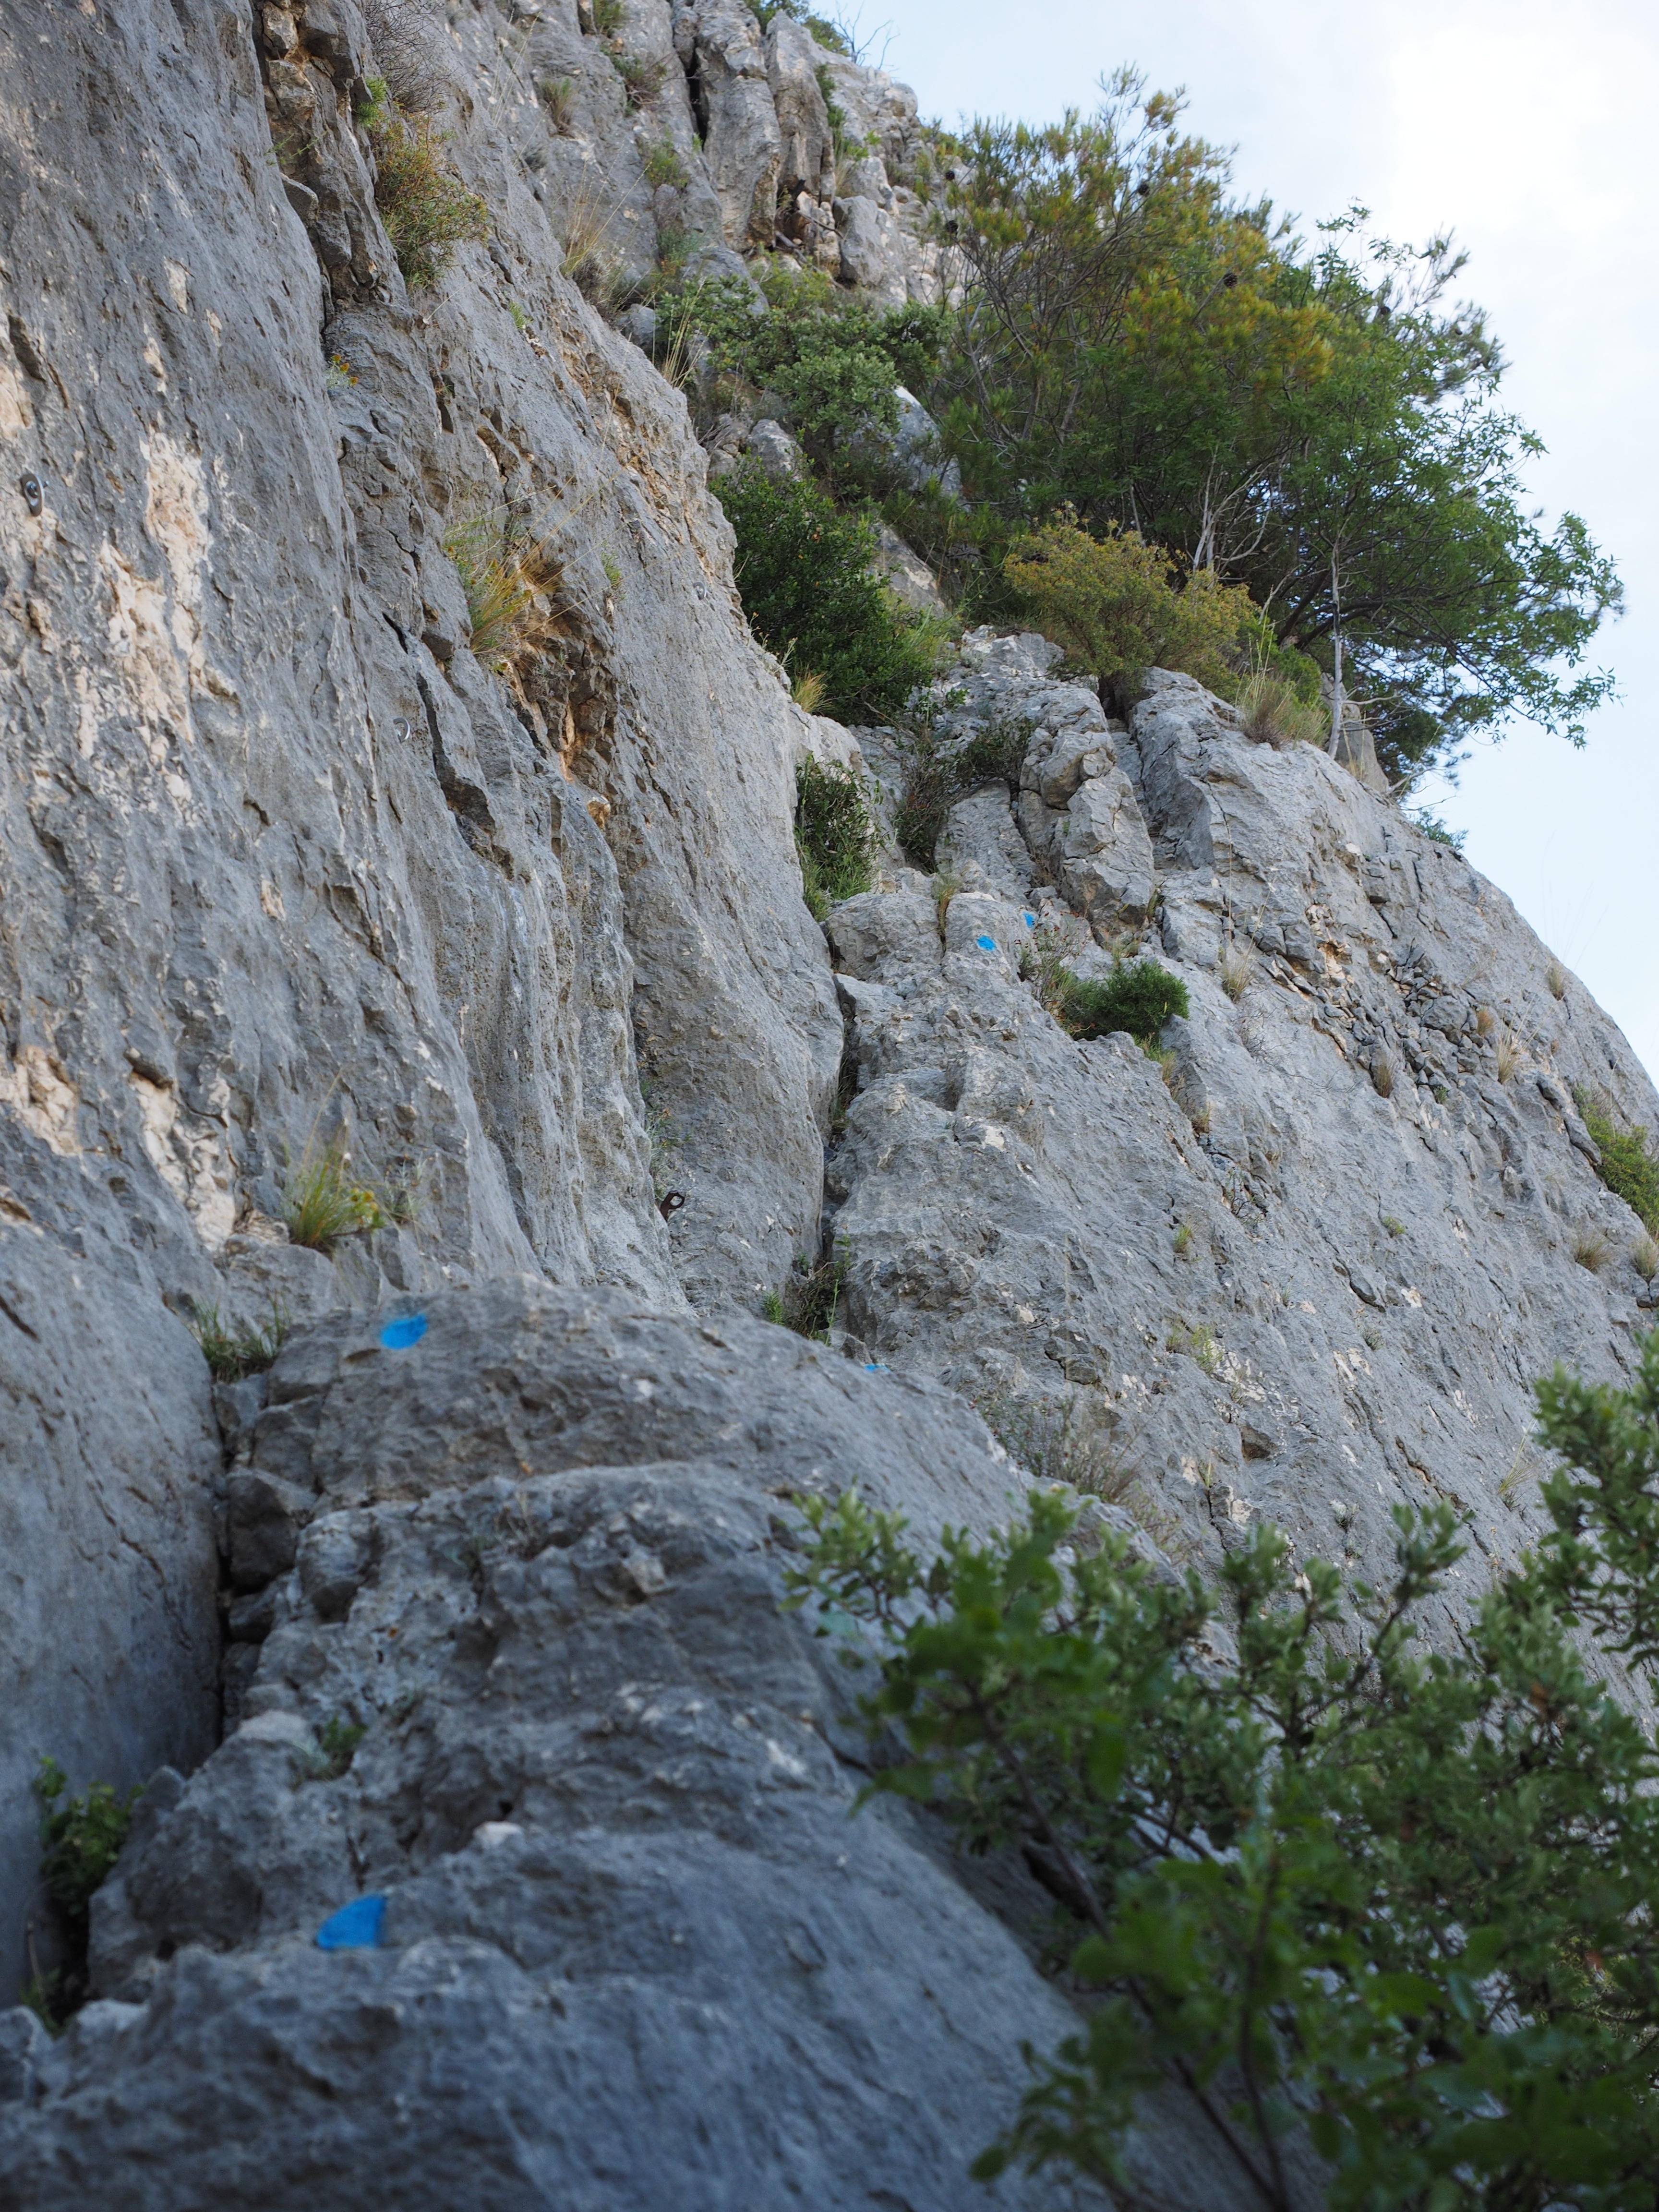
path, rock, walking, mountain, trail, sidewalk, adventure, mountain range, narrow, recreation, formation, cliff, france, steep, terrain, rock wall, ridge, exposed, geology, outcrop, sports, ravine, boulder, provence, rise, away, wadi, bedrock, karst, fontaine de vaucluse, karst area, outdoor recreation, geological phenomenon